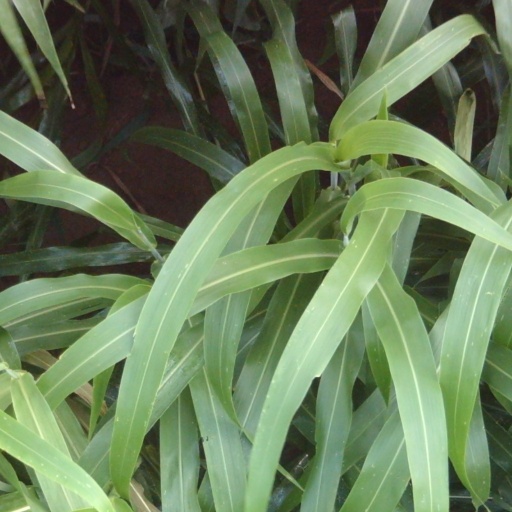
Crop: sorghum